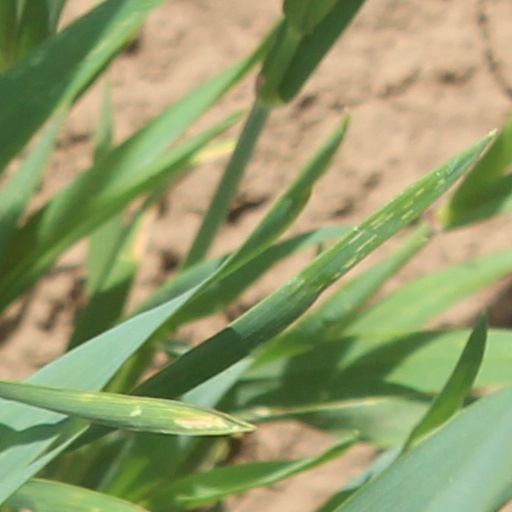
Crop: wheat